The Santa Clause 2

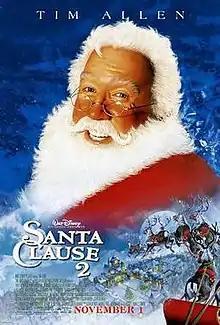
Theatrical release poster

The Santa Clause 2 (also known as The Santa Clause 2: The Mrs. Clause) is a 2002 American Christmas fantasy comedy film directed by Michael Lembeck in his directorial debut. It is the sequel to "The Santa Clause" (1994) and the second installment in "The Santa Clause" franchise. All of the principal actors from the first film, including Tim Allen, Eric Lloyd, Judge Reinhold, Wendy Crewson, and David Krumholtz, reprise their roles, and are joined by Elizabeth Mitchell, Spencer Breslin, and Liliana Mumy.